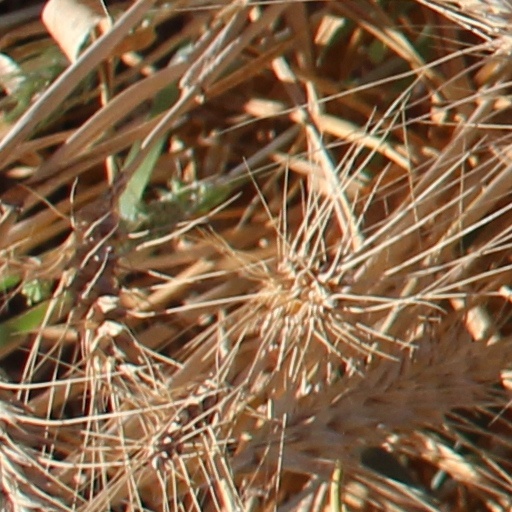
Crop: wheat